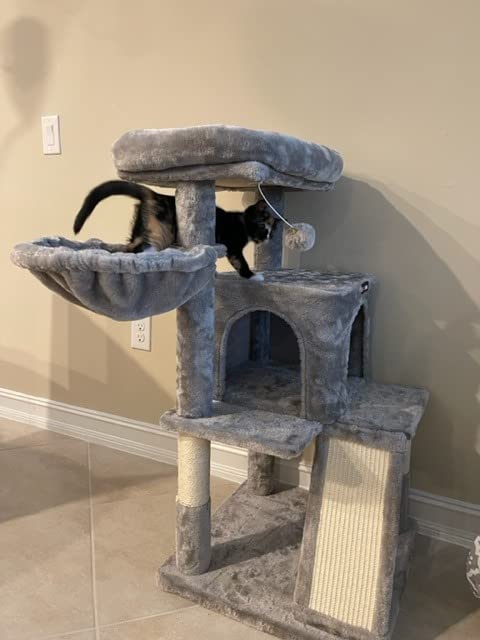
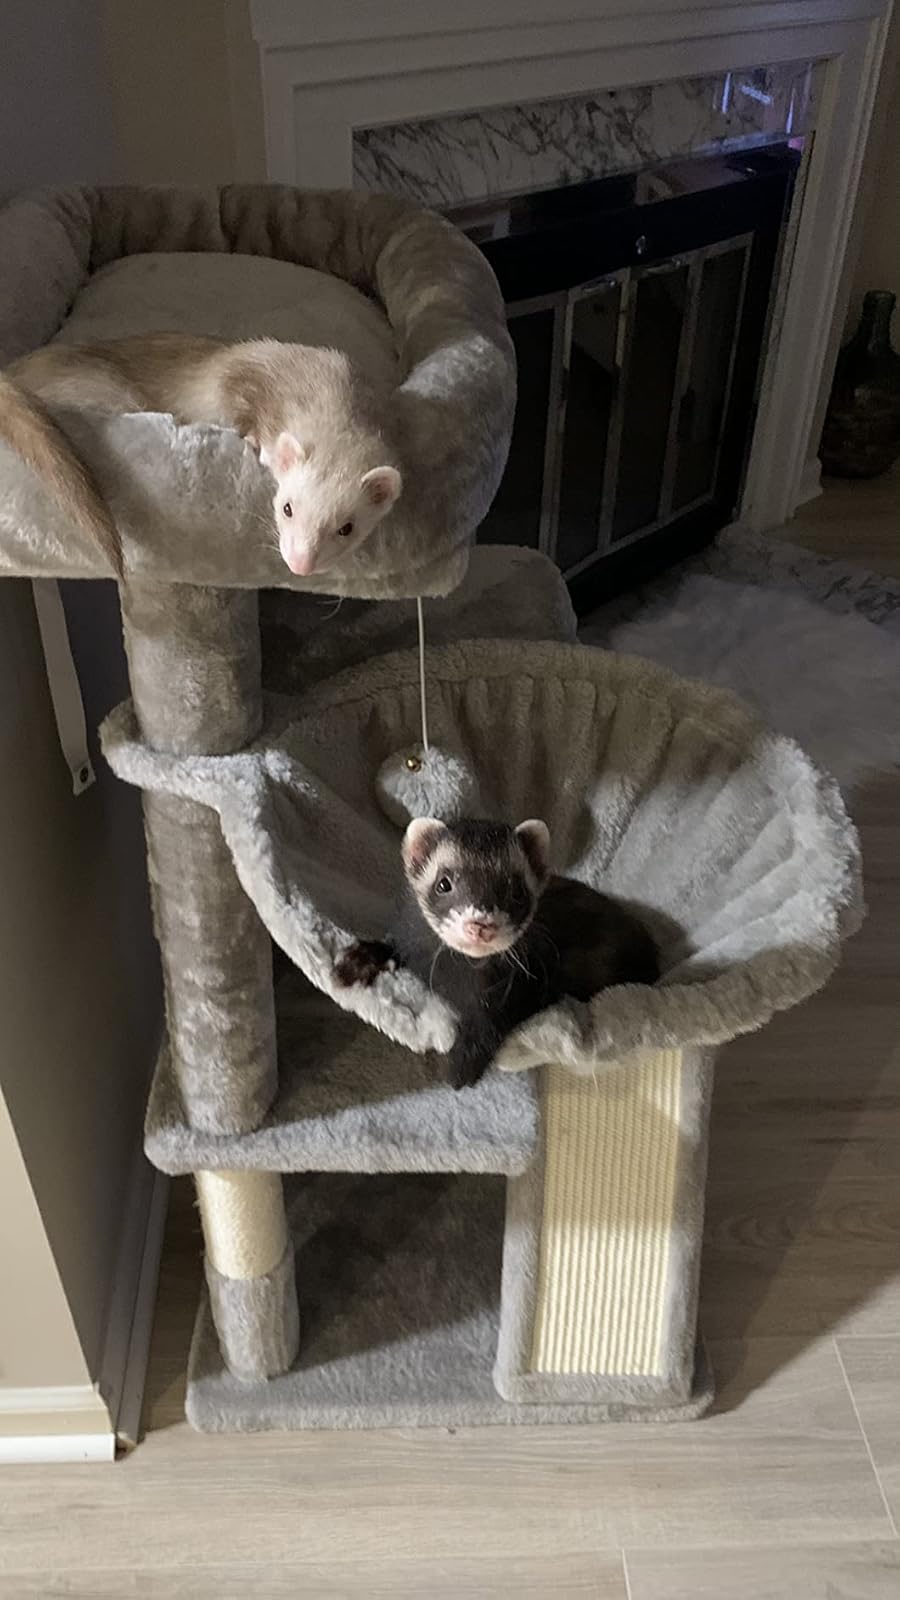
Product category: items_cat tree
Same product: yes